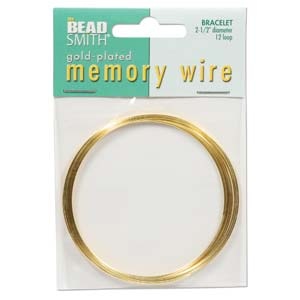
Memory Wire Bead Smith Gold Plated Armband 6,35 diameter 12 loops
12 loops Gold Plated op roestvrij staal
Brand: Kralen Lodge
Category: Arts & Entertainment > Hobbies & Creative Arts > Arts & Crafts > Art & Crafting Materials > Crafting Wire > Jewelry & Beading Wire > Memory Wire